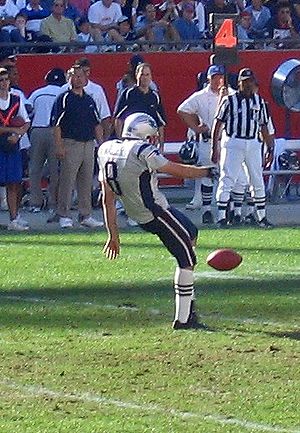
Punter
New England Patriots punter Josh Miller i gang med at punte bolden.
En punter er, indenfor amerikansk fodbold, den spiller på holdet der står for udførelse af holdets punts, sparkene der efter en mislykket angrebsserie leverer bolden tilbage til det modsatte hold.